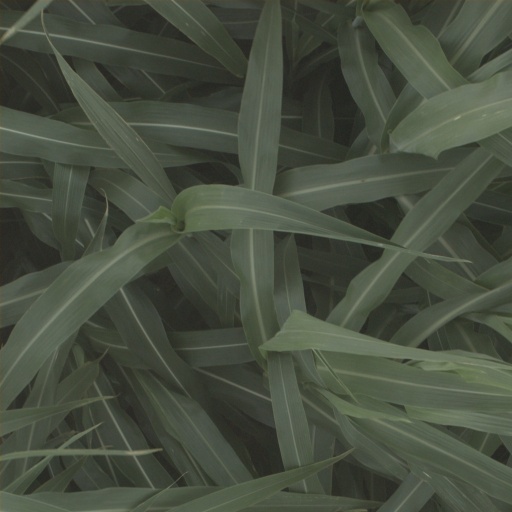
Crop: sorghum